Two Hearts as One

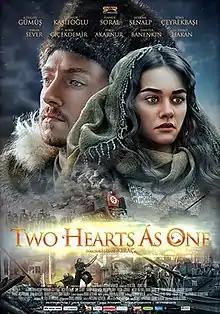
Film poster

Two Hearts as One is a 2014 Turkish drama film directed by Hasan Kiraç.